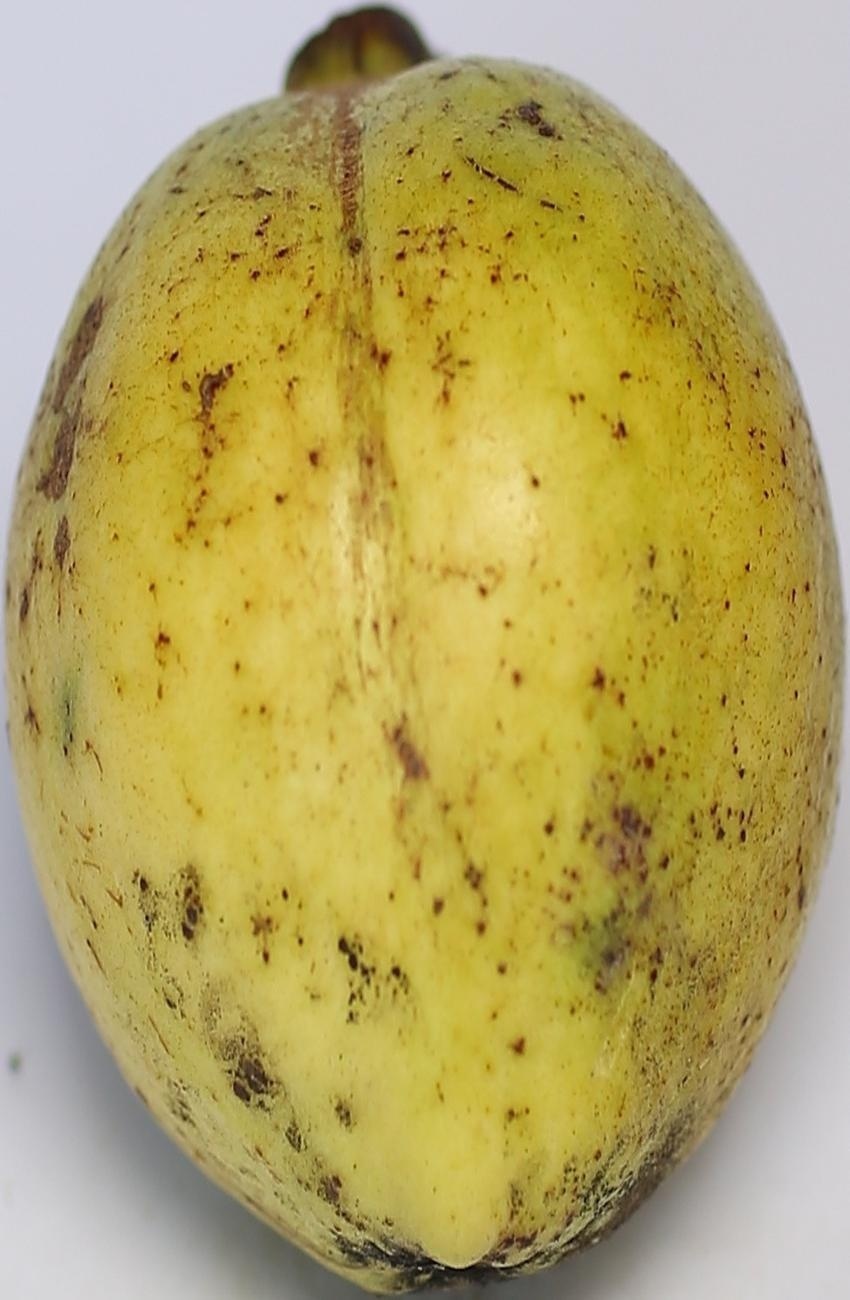
Maturity: mature-green
Variety: thadhrami